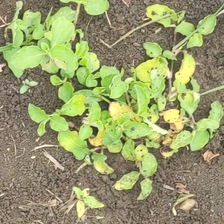
Weed species: Kena_(Commplina_benghalensio)